History of anthropology by country

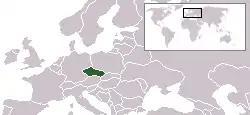
Location of Czech Republic on the map

The Czech Republic takes a constructivist approach to anthropology (closely connected to ethnology), which they take a positivist approach to. Ethnology is taken to be trying to get at objective truth, where anthropology is getting at social constructs and beliefs. Despite this split between ideas of ethnology and anthropology in the Czech Republic, anthropology is not yet a fully established discipline. After the split from communism in 1989, there was a turn to socio-cultural anthropology in the way of ideology, but it was inconsistent. Some academics saw it as the same thing as ethnology, while others thought of it as a different research field with different methods and traditions, which resulted in the difficulty of establishing anthropology as a discipline. Many argue for there being a real epistemological difference between the two approaches.